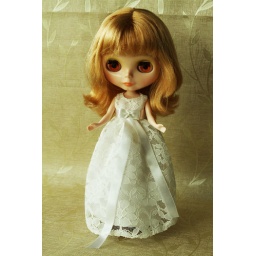
My new doll, in a white lace dress by mum :)